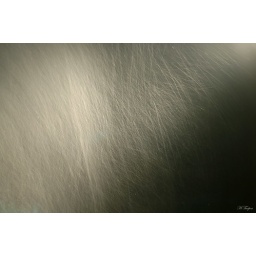
Snow blowing over the roof of our house the other night.